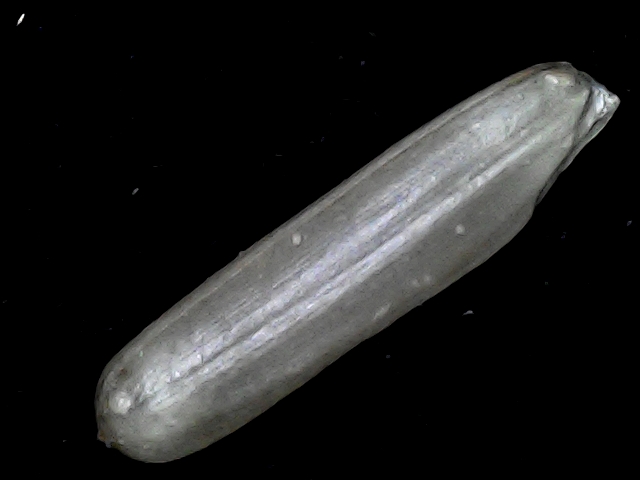
Rice variety: BD57